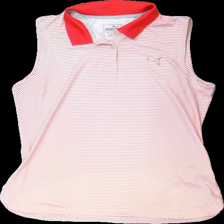
View: front
Type: Tank top
Category: Ladies
Brand: Puma
Colors: Pink, White
Material: 100% polyester
Pattern: Striped
Cut: Regular
Size: M
Season: All
Trend: Sports
Damage location: middle center
Price range: 50-100
Recommended usage: Reuse
Description: randigt träningslinne med krage och logga fram